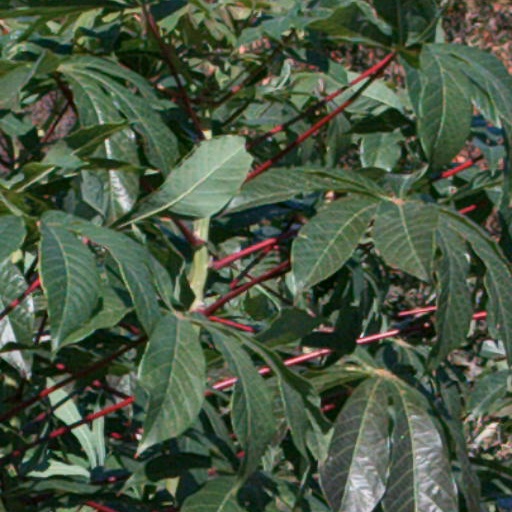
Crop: cassava